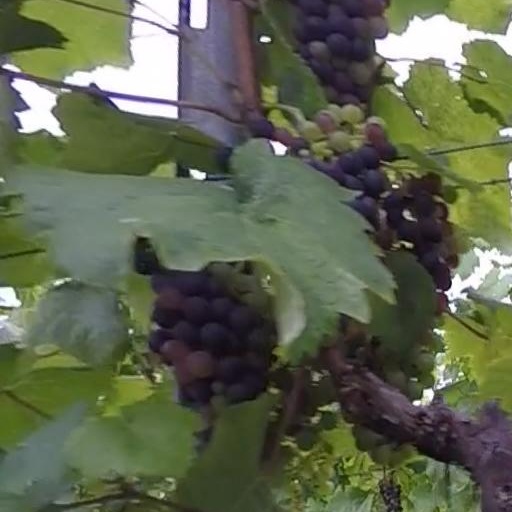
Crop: grape